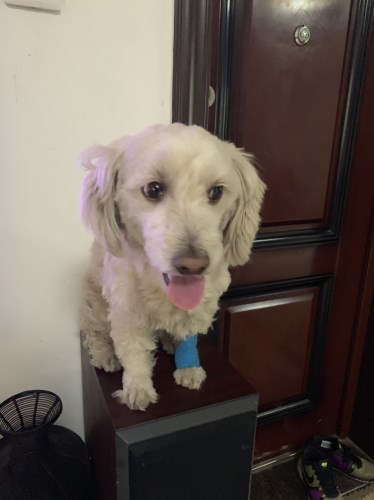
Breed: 7449-n000128-teddy